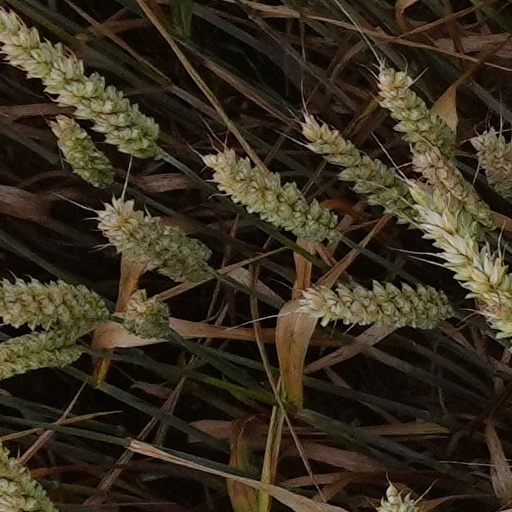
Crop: wheat